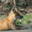
Label: fox